Lai Chi Kok Bridge

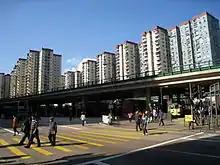
The Mei Foo Bus Terminus, below Lai Chi Kok Bridge

Lai Chi Kok Bridge is a Hong Kong bridge that carries the Kwai Chung Road, part of Route 5, linking Kowloon to Kwai Chung, New Territories.